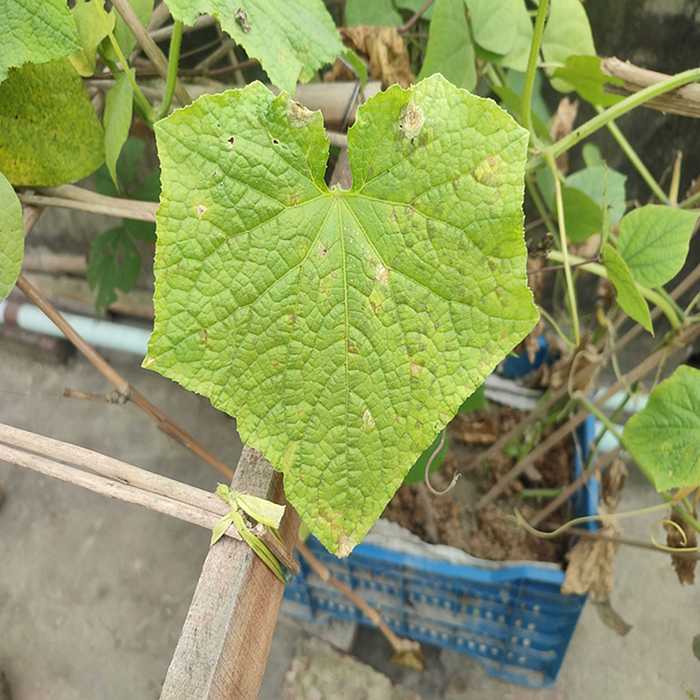
Plant: Cucumber
Label: Downy mildew